Tag-along right

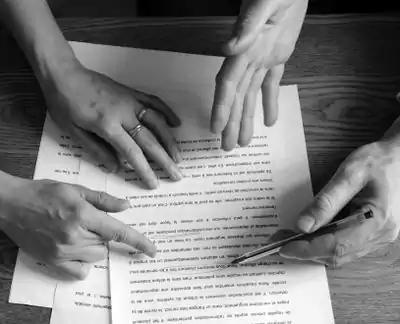
Tag-along rights are usually incorporated into a shareholder's agreement, a type of contract.

Tag-along rights are a form of contract clause and therefore not enshrined in statutes. As such, they have to be agreed upon by the parties beforehand in a shareholders’ agreement. Unlike a company's articles of association, these shareholders’ agreements are not public documents registered to the government, but private dealings between parties. As such, they are not binding on all members of the company, only the participants to the shareholder agreement. This doctrine was made clear in "Welton v Saffery" [1897] AC 299, where Davey LJ held: